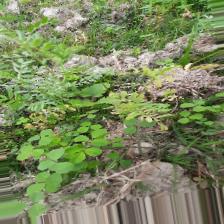
Label: Ascochyta blight